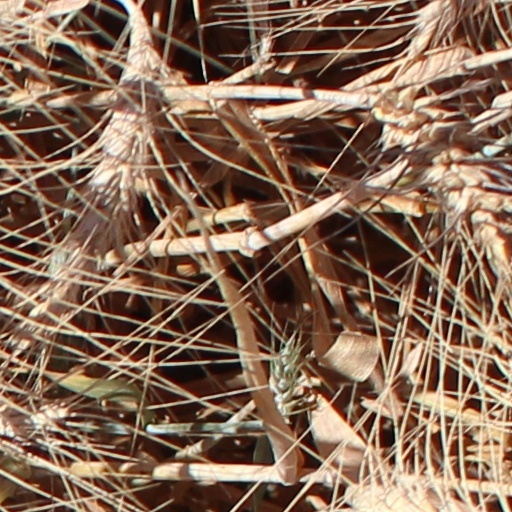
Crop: wheat